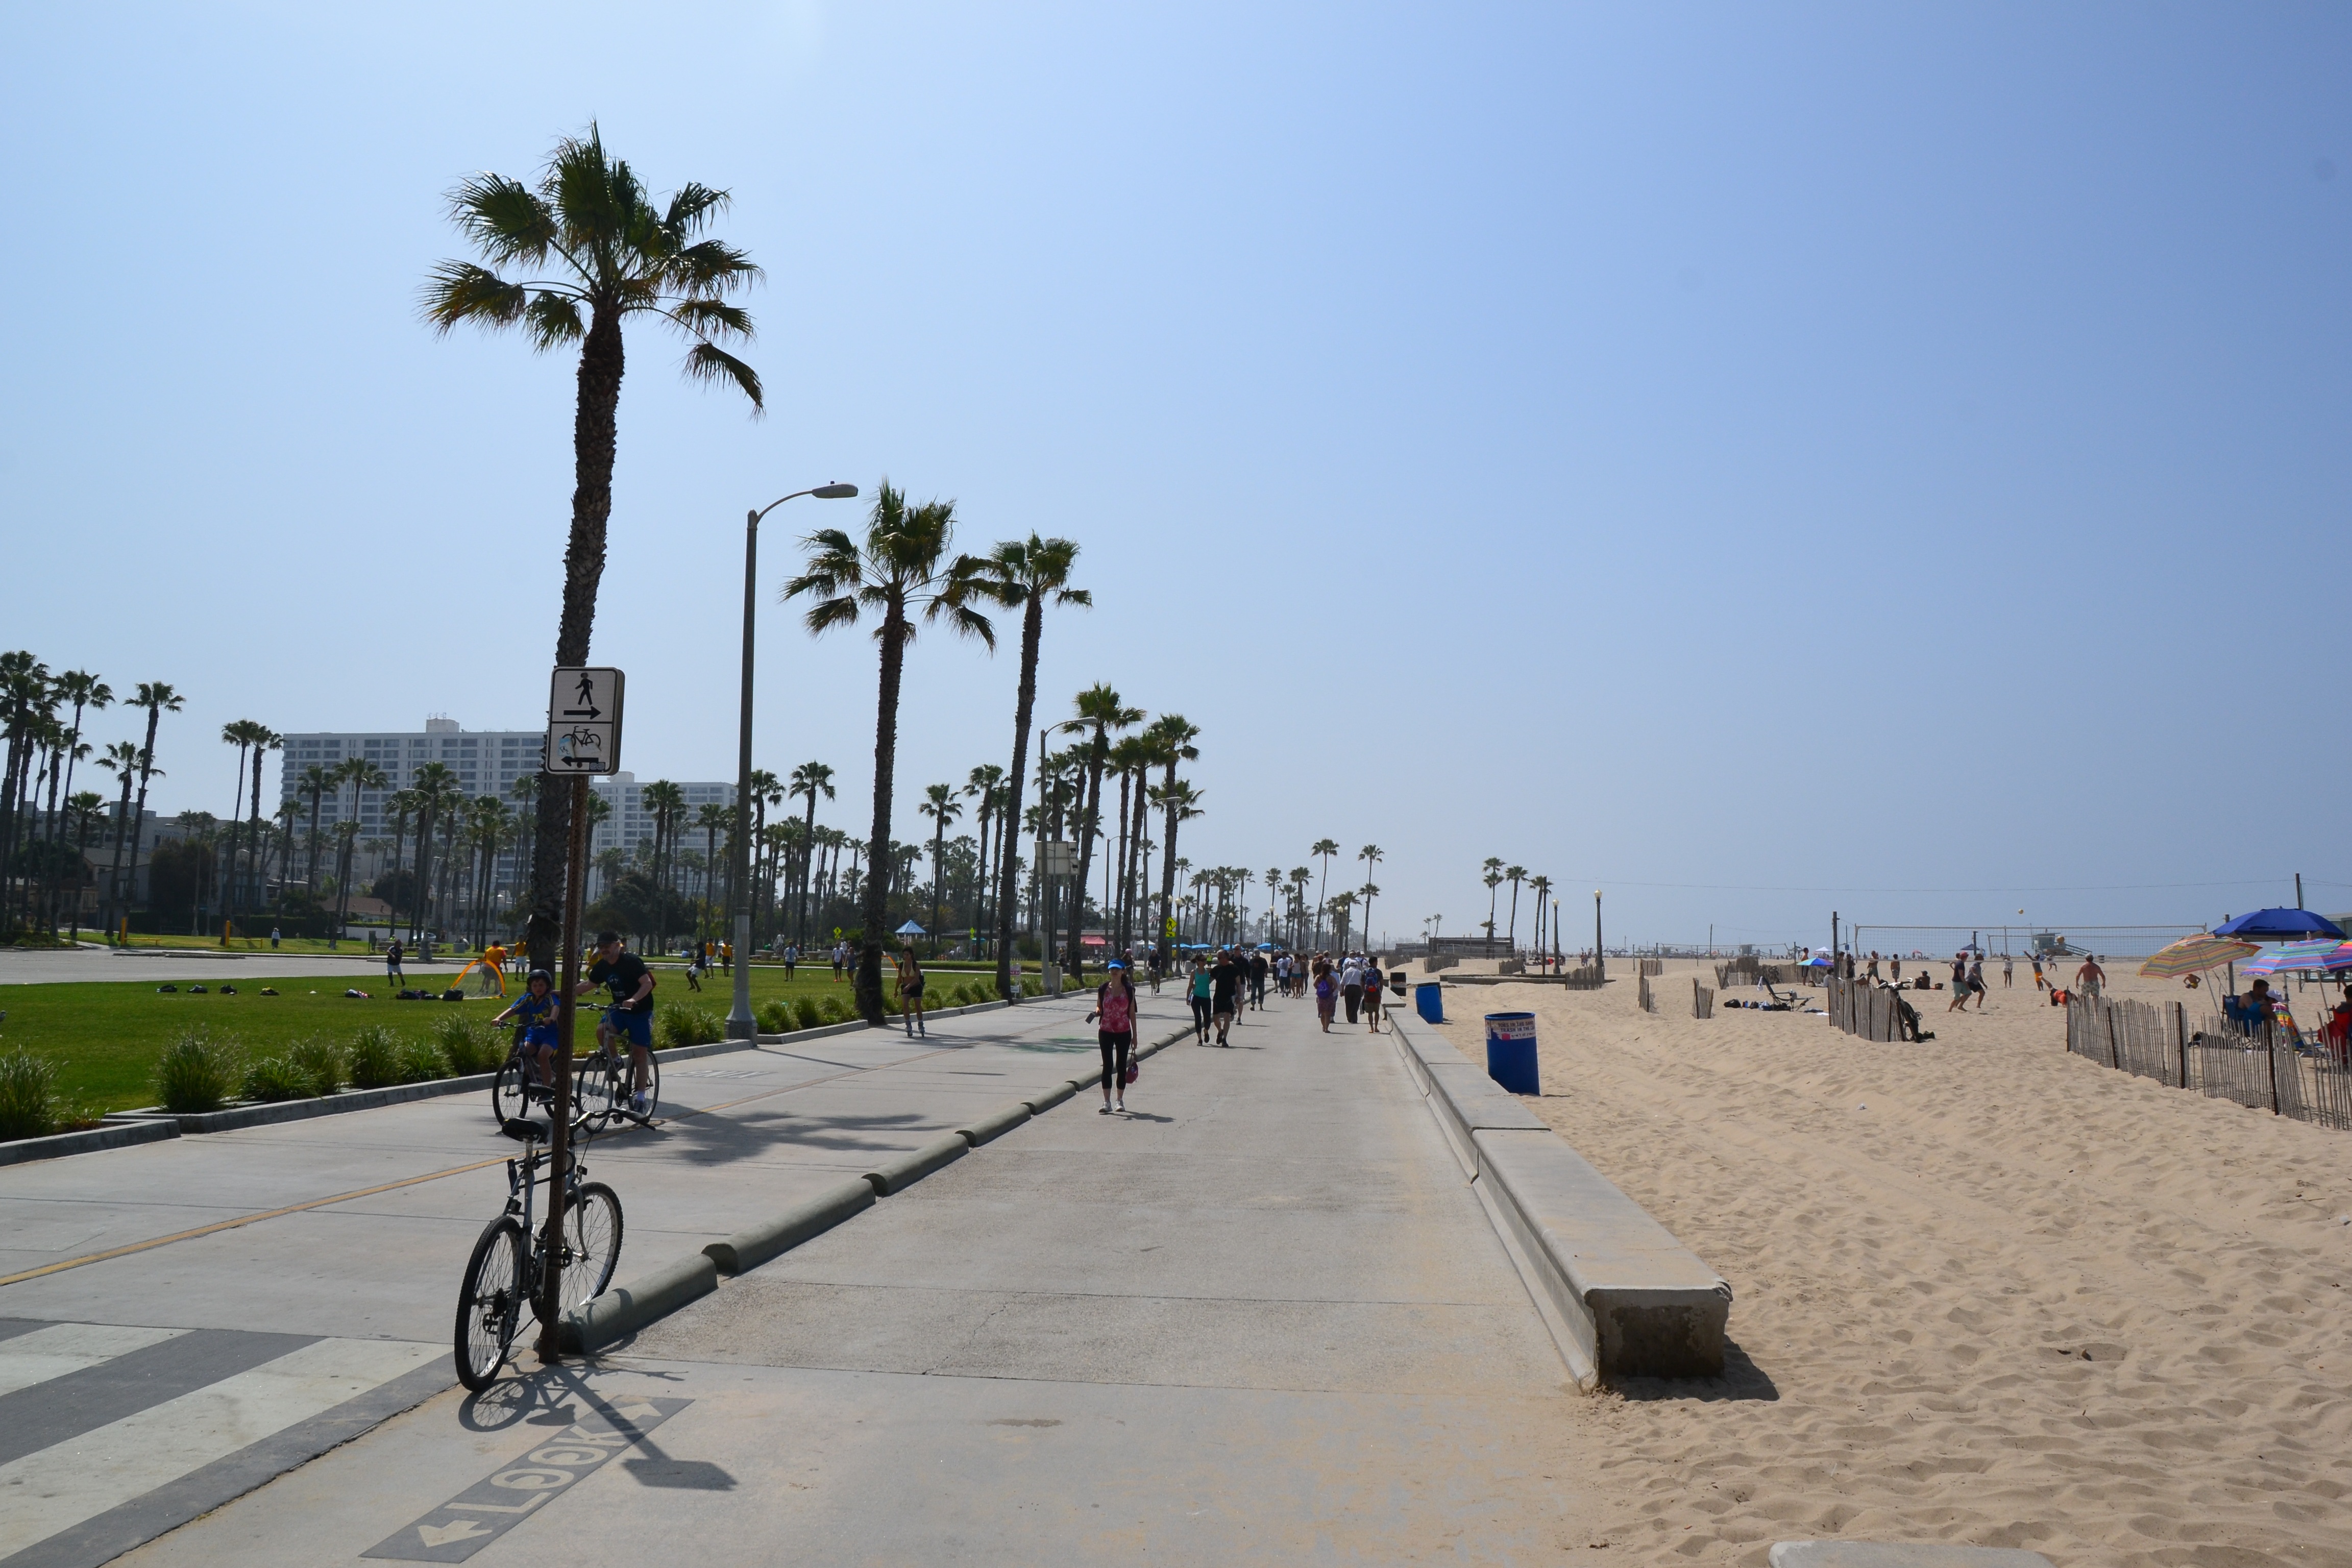
beach, sea, coast, boardwalk, sun, walkway, vacation, vehicle, california, stand, promenade, palm trees